Muroran Station

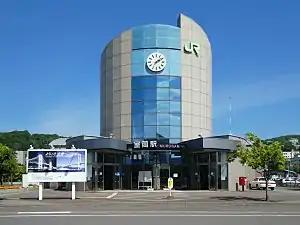
Muroran Station entrance in July 2017

is a railway station on the Muroran Main Line in Muroran, Hokkaido, Japan, operated by the Hokkaido Railway Company (JR Hokkaido).